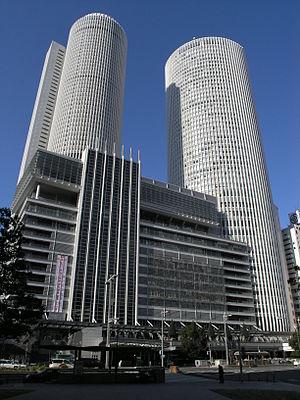
La gare de Nagoya est une gare ferroviaire majeure de la ville de Nagoya, capitale de la préfecture d'Aichi, au Japon. Elle se trouve dans l'arrondissement de Nakamura.
Nagoya est la troisième ville du Japon par sa superficie et la quatrième par la population, derrière Tokyo, Yokohama et Osaka. Située sur la côte Pacifique, au bord de la baie d'Ise dans la région du Chūbu, au centre de Honshū, c'est la capitale de la préfecture d'Aichi. Le pachinko, né à Nagoya, y a son musée.
Nagoya est la troisième ville du Japon par sa superficie et la quatrième par la population, derrière Tokyo, Yokohama et Osaka. Située sur la côte Pacifique, au bord de la baie d'Ise dans la région du Chūbu, au centre de Honshū, c'est la capitale de la préfecture d'Aichi. Le pachinko, né à Nagoya, y a son musée.